Vish Dhamija

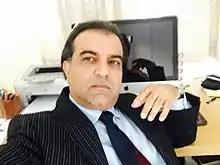
Vish Dhamija

Vish Dhamija is an International award-winning, British Indian, crime-fiction writer. He is the first writer of Indian origin to win the prestigious Gran Prix for International Crime Novel at Festival Polar de Cognac for his novel, Le Magnat in 2024. The French Press celebrated him as one the five crime writers not to be missed. The Mogul's translation in French (La Magnat) was also the Finalist for ‘Discovery of the Year’ Prize at Noir Charbon. ARS NOTORIA magazine (UK) listed The Mogul/La Magnat as one of the best books from South Asia for 2024.